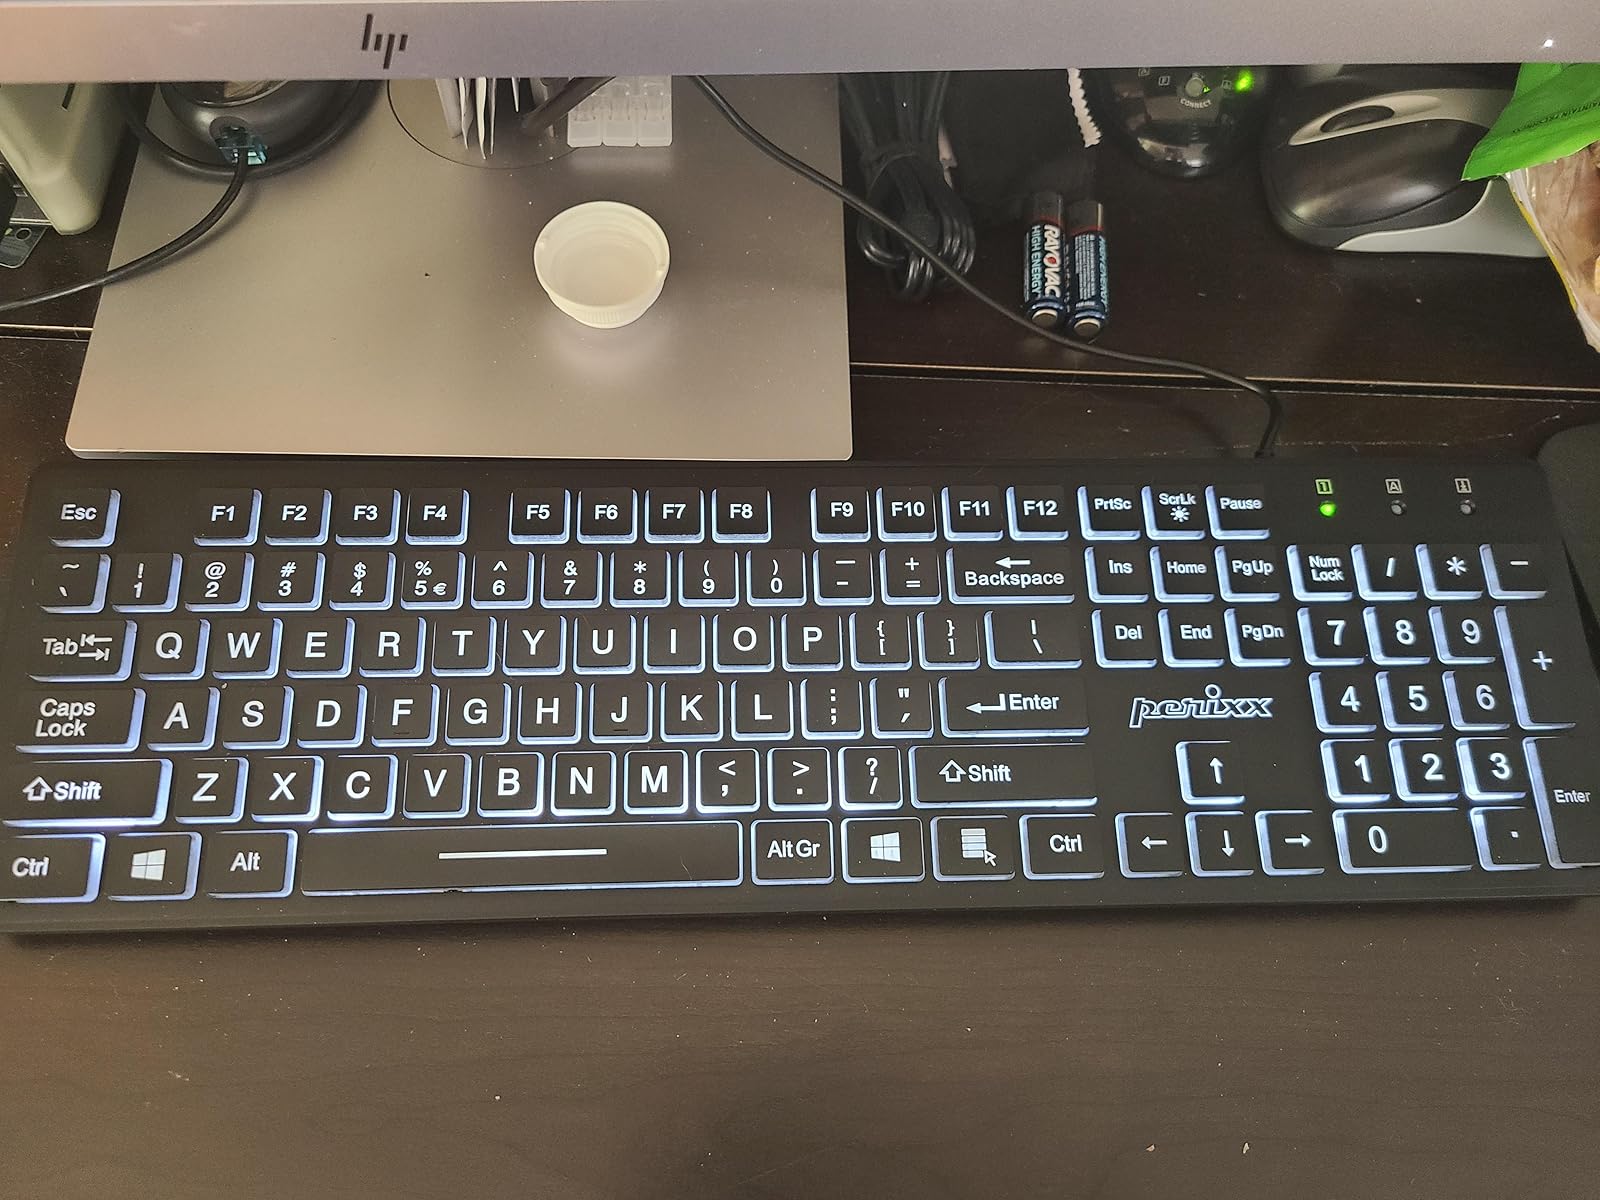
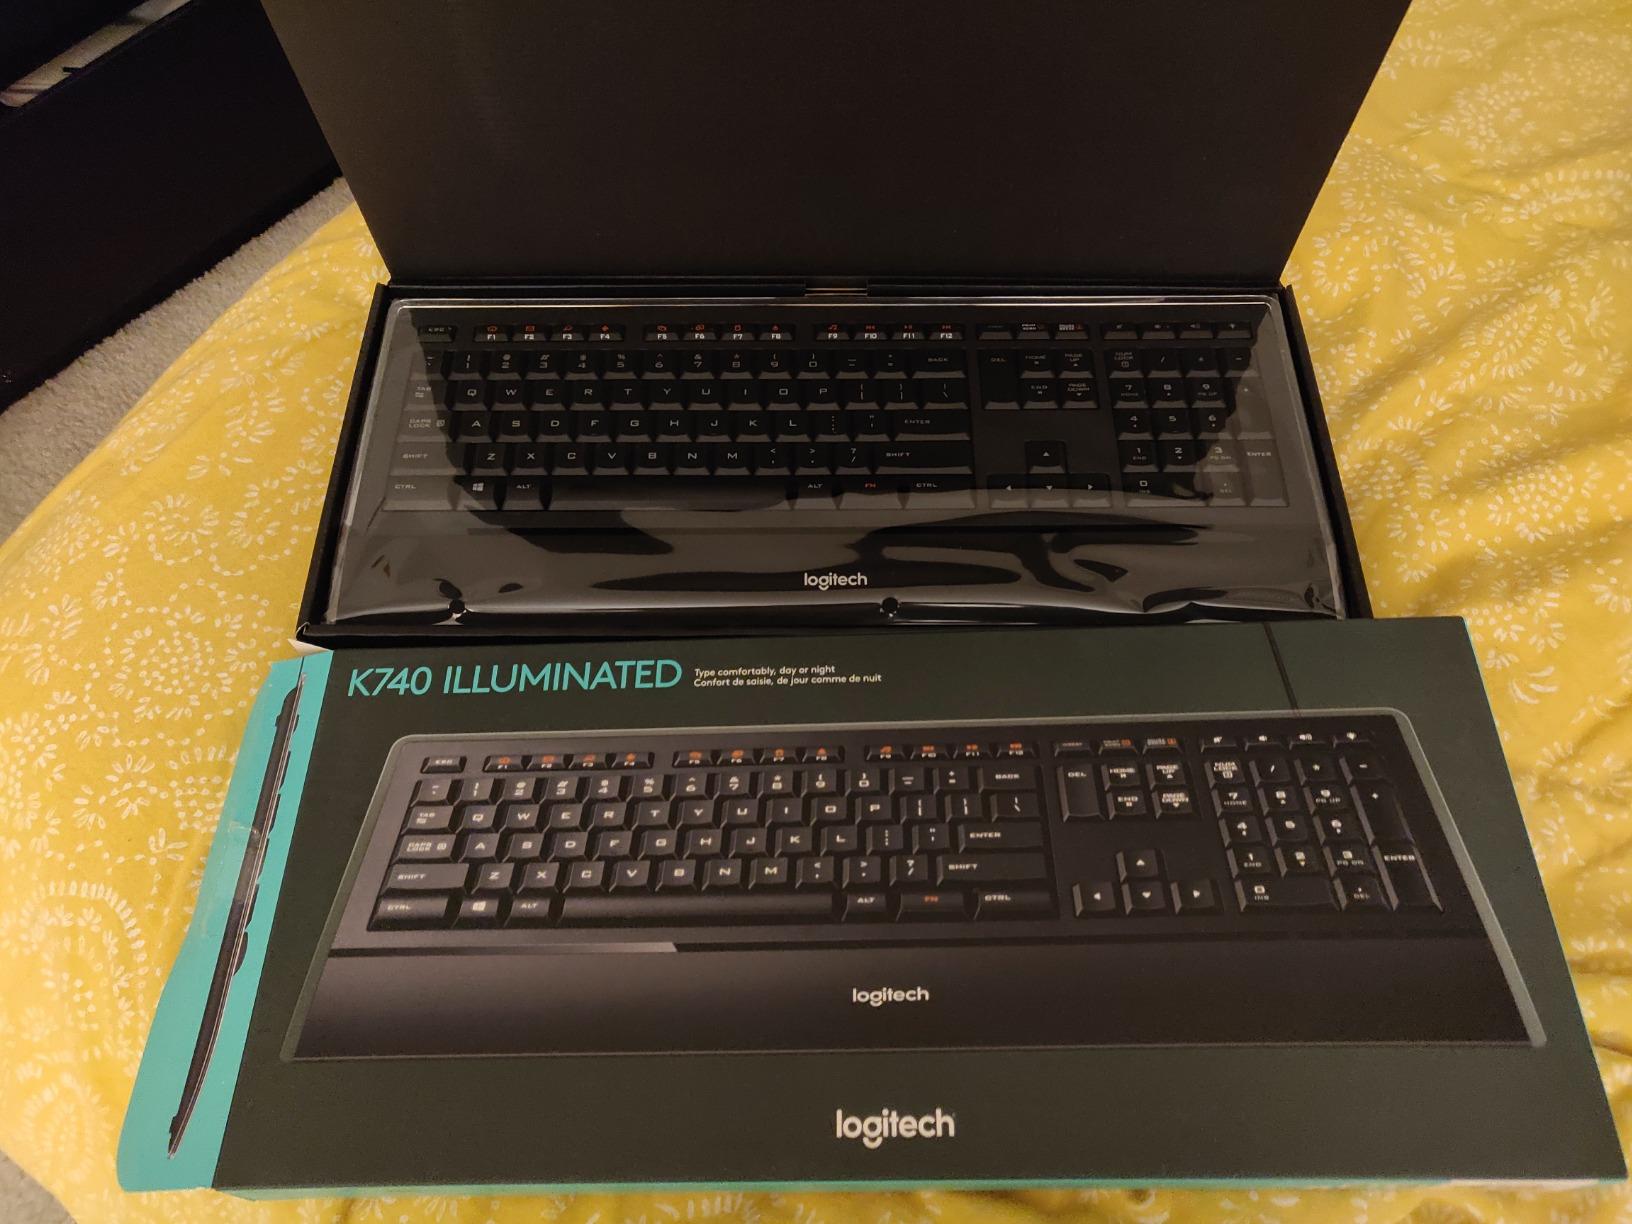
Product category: keyboard
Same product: no